Brandenburg Division

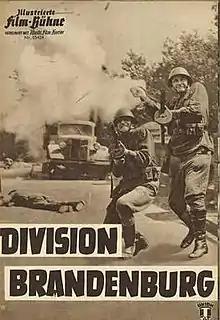

Brandenburg Division is a 1960 West German war film directed by Harald Philipp and starring Hanns Ernst Jäger, Wolfgang Reichmann and Heinz Weiss. It depicts members of the German commando unit Brandenburgers during the Second World War.